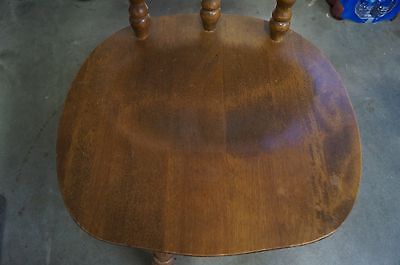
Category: chair